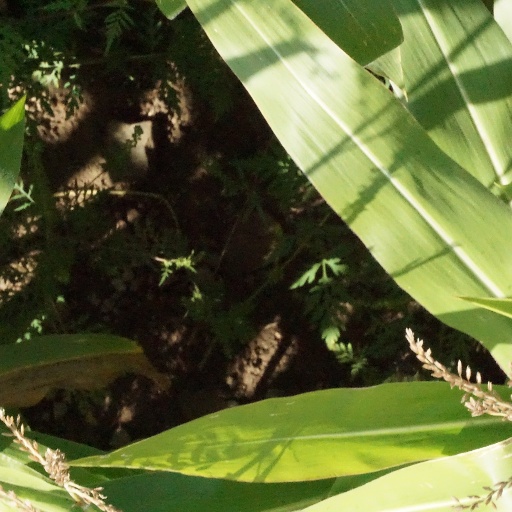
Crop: maize; corn